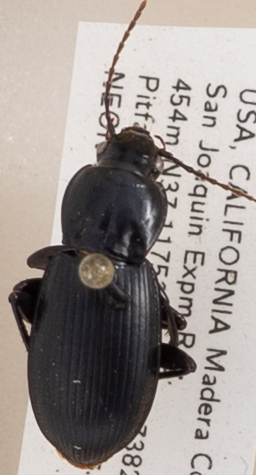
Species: Pterostichus ordinarius
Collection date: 2018-12-12 05:00:00
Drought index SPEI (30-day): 1.034
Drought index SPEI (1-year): -0.782
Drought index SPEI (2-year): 0.086